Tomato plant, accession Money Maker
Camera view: bottom (45 deg); turntable rotation: 60 degrees
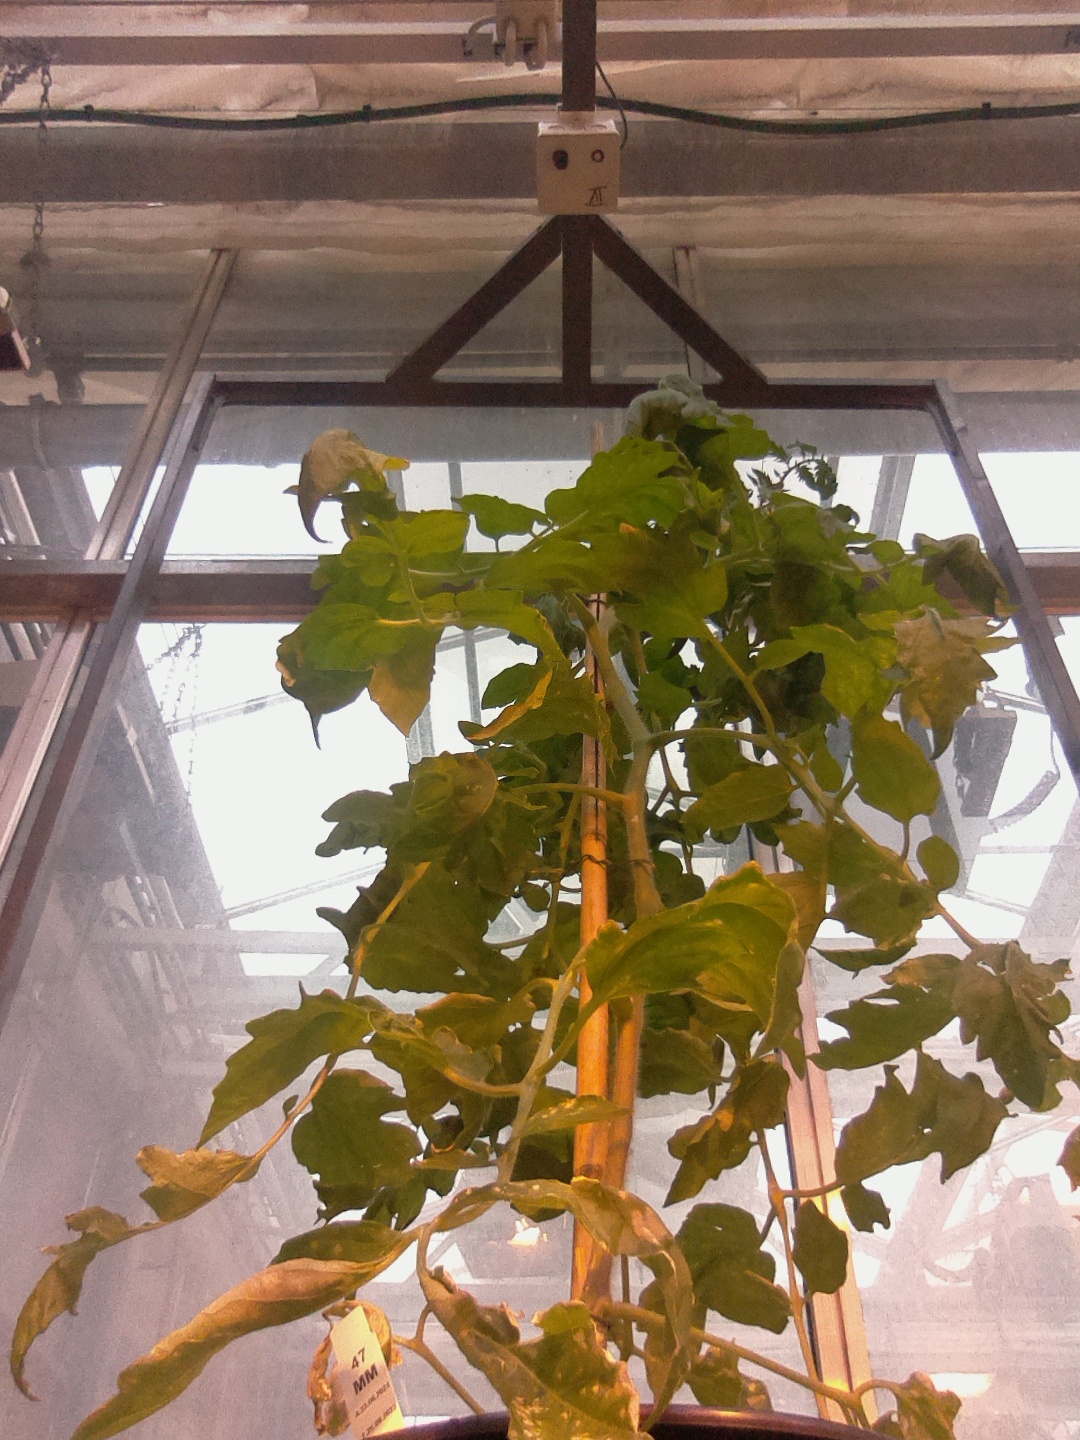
BBCH growth stage 65: Full flowering, 50%-60% of flowers open, first petals falling